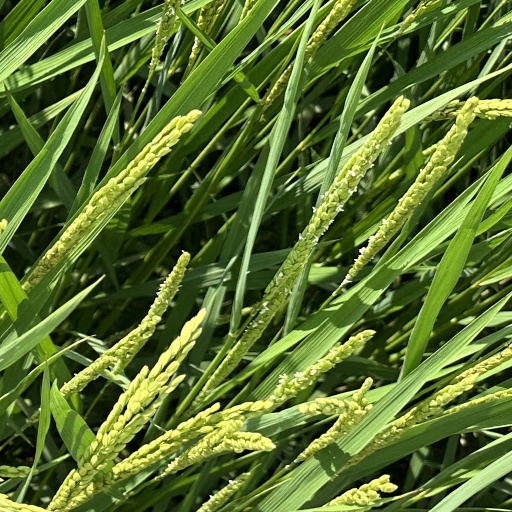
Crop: rice